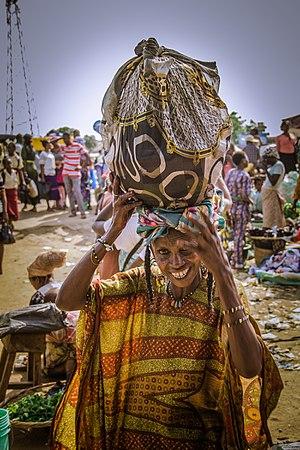
La culture du Nigeria, vaste pays d'Afrique de l'Ouest, désigne d'abord les pratiques culturelles observables de ses 200 000 000 d'habitants.